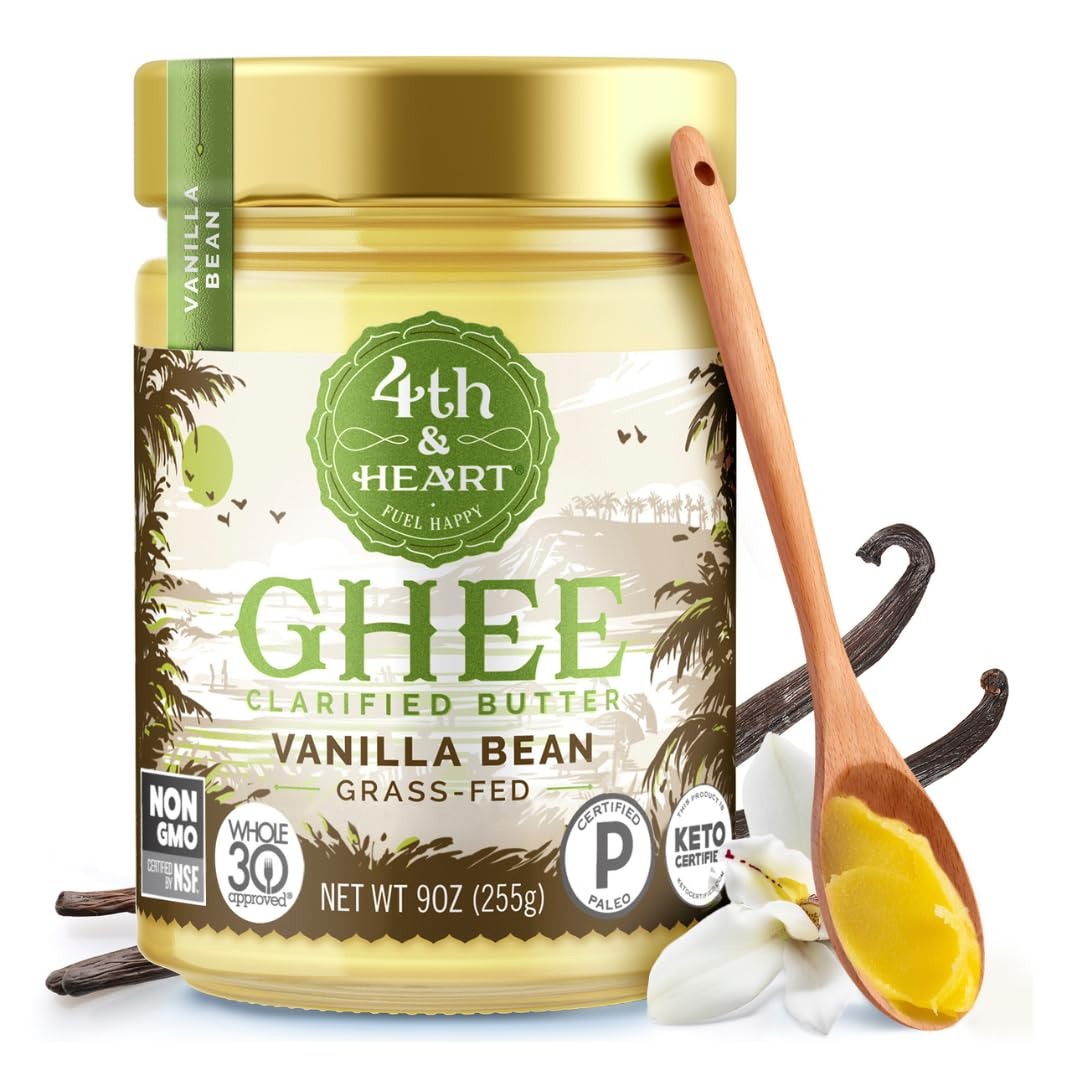
Item Name: 4th & Heart Vanilla Bean Grass-Fed Ghee, Clarified Butter, Keto, Pasture Raised, Non-GMO, Lactose and Casein Free, Certified Paleo (9 Ounces)
Bullet Point 1: WE SOURCE THE BEST: Our lactose-free ghee comes from grass-fed, pasture-raised, antibiotic and hormone free New Zealand cows.
Bullet Point 2: CREAMY VANILLA: Pure Madagascar vanilla bean is infused into the ghee, leaving a subtle, sweet taste and aroma.
Bullet Point 3: USE ANYTIME: Our shelf-stable ghee is spreadable at room temperature. No refrigeration required
Bullet Point 4: NO SHORTCUTS: Our ghee is cooked the old-fashioned way, not made with a centrifuge.
Bullet Point 5: UPGRADE ANY RECIPE: Replace your current butter, olive oil, coconut oil or other cooking oil 1:1 with ghee.
Bullet Point 6: DIET FRIENDLY: Great addition to any diet – Certified Keto, Paleo, Gluten Free, Ayurvedic, Whole 30, and FODMAP friendly.
Bullet Point 7: HELPFUL NOTE: Ghee may liquefy during shipping, but will re-solidify within a few hours of refrigeration, or overnight at room temperature.
Value: 9.0
Unit: Fl Oz

Price: 12.49